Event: Ecuador Earthquake
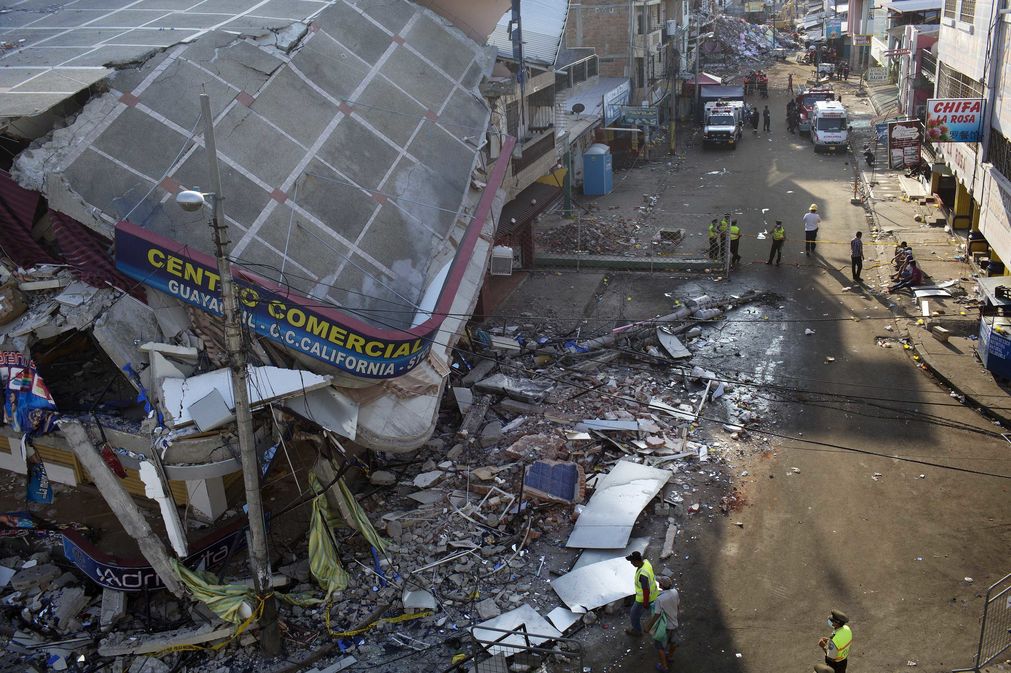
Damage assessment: damage